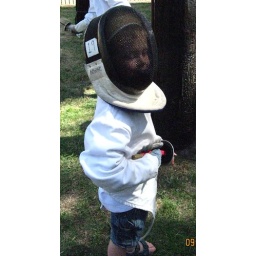
he looked so cute in all the fencing stuff.